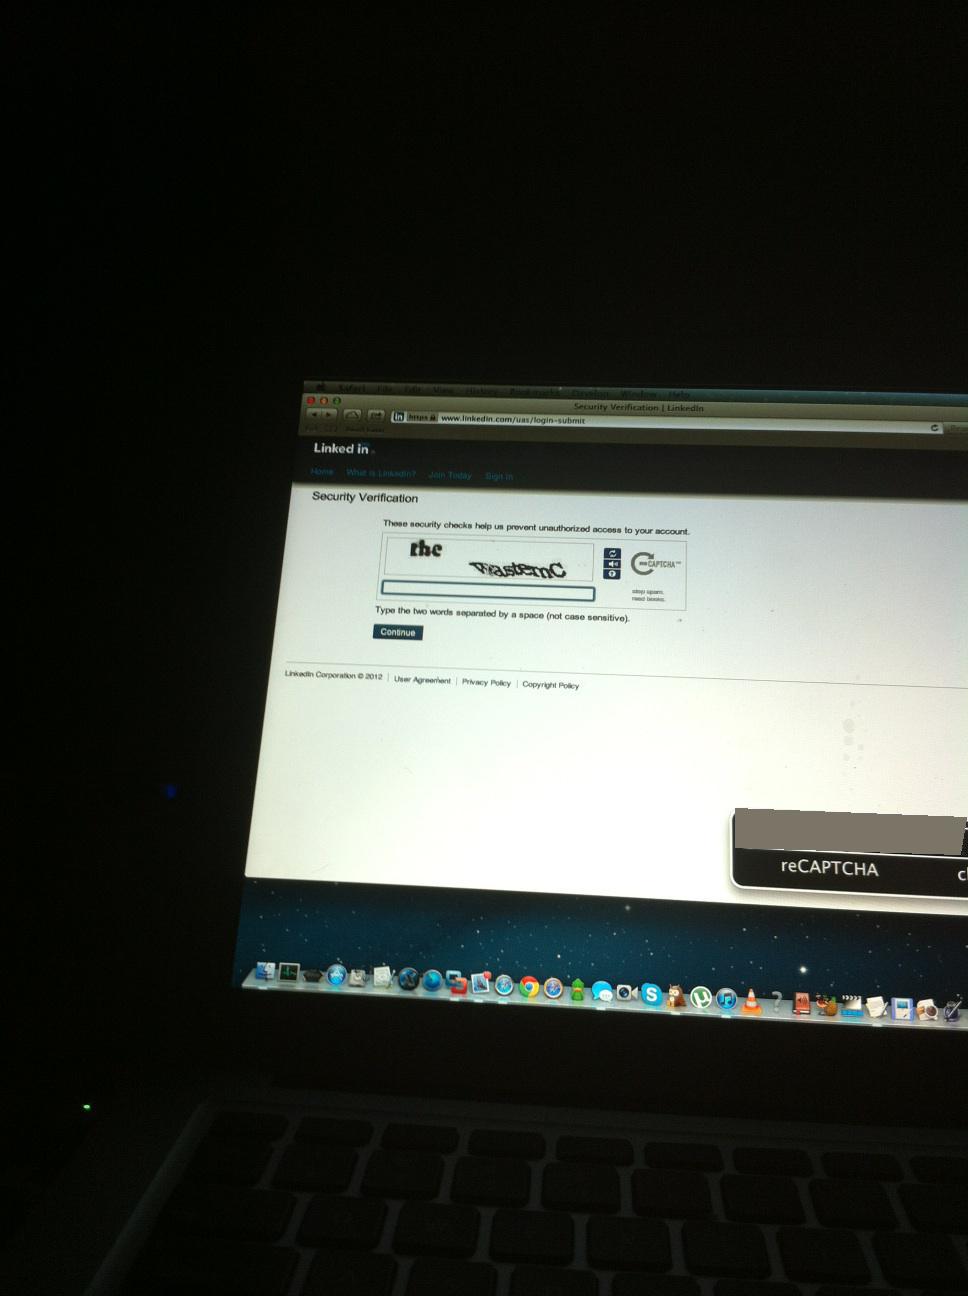Question: What is this captcha?
Answer: unanswerable